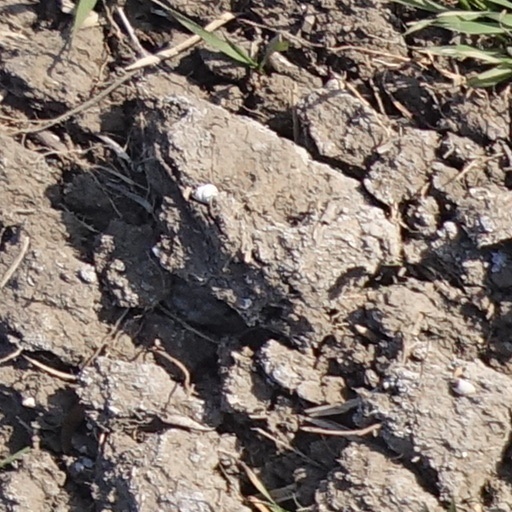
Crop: wheat